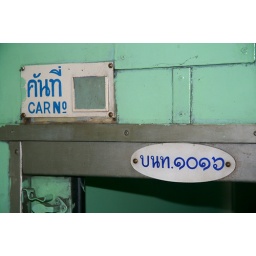
Fittings above a train car door; Between Bangkok and Chiang Mai, Thailand